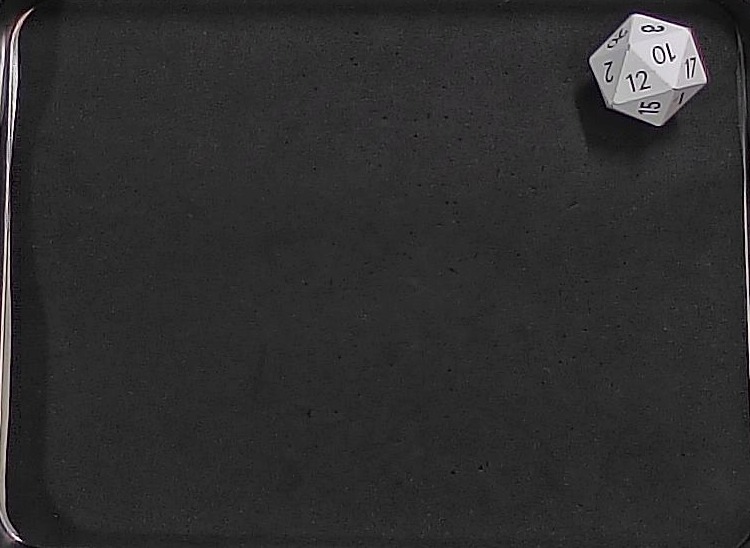
Dice in frame:
type: d20
value: 10
Label source: human
Face values trusted: yes